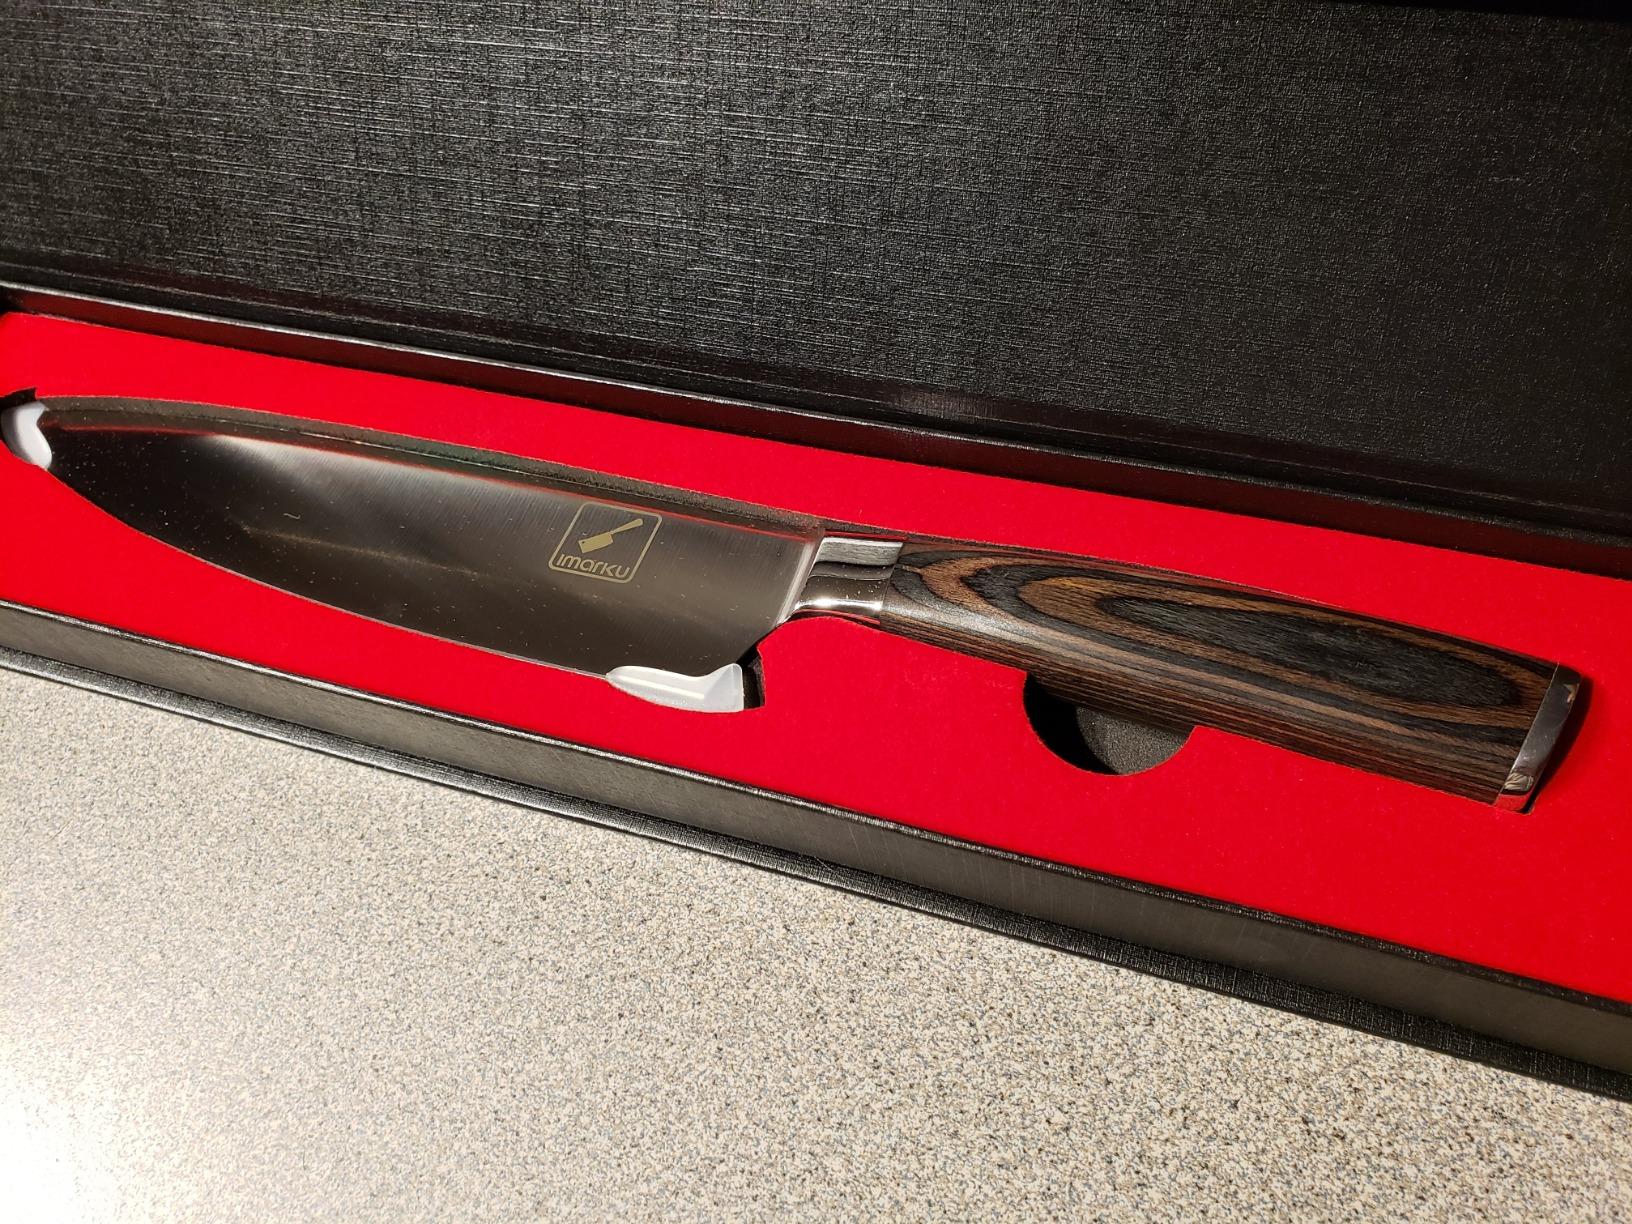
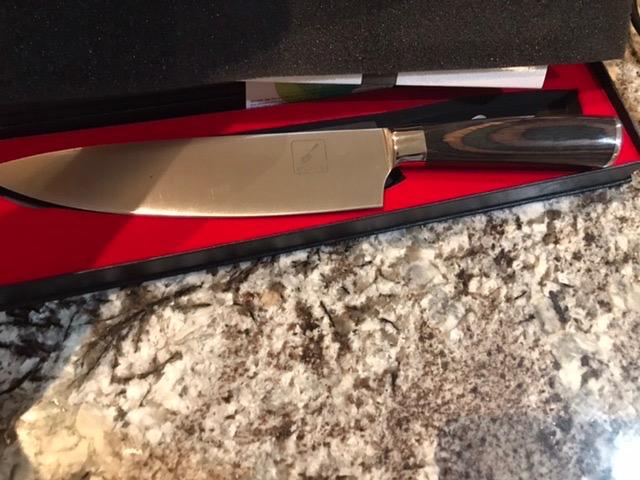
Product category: items_knife
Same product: yes